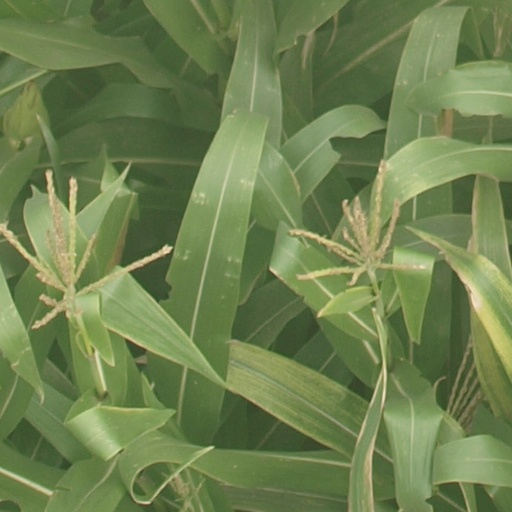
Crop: maize; corn